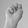
ASL letter: N